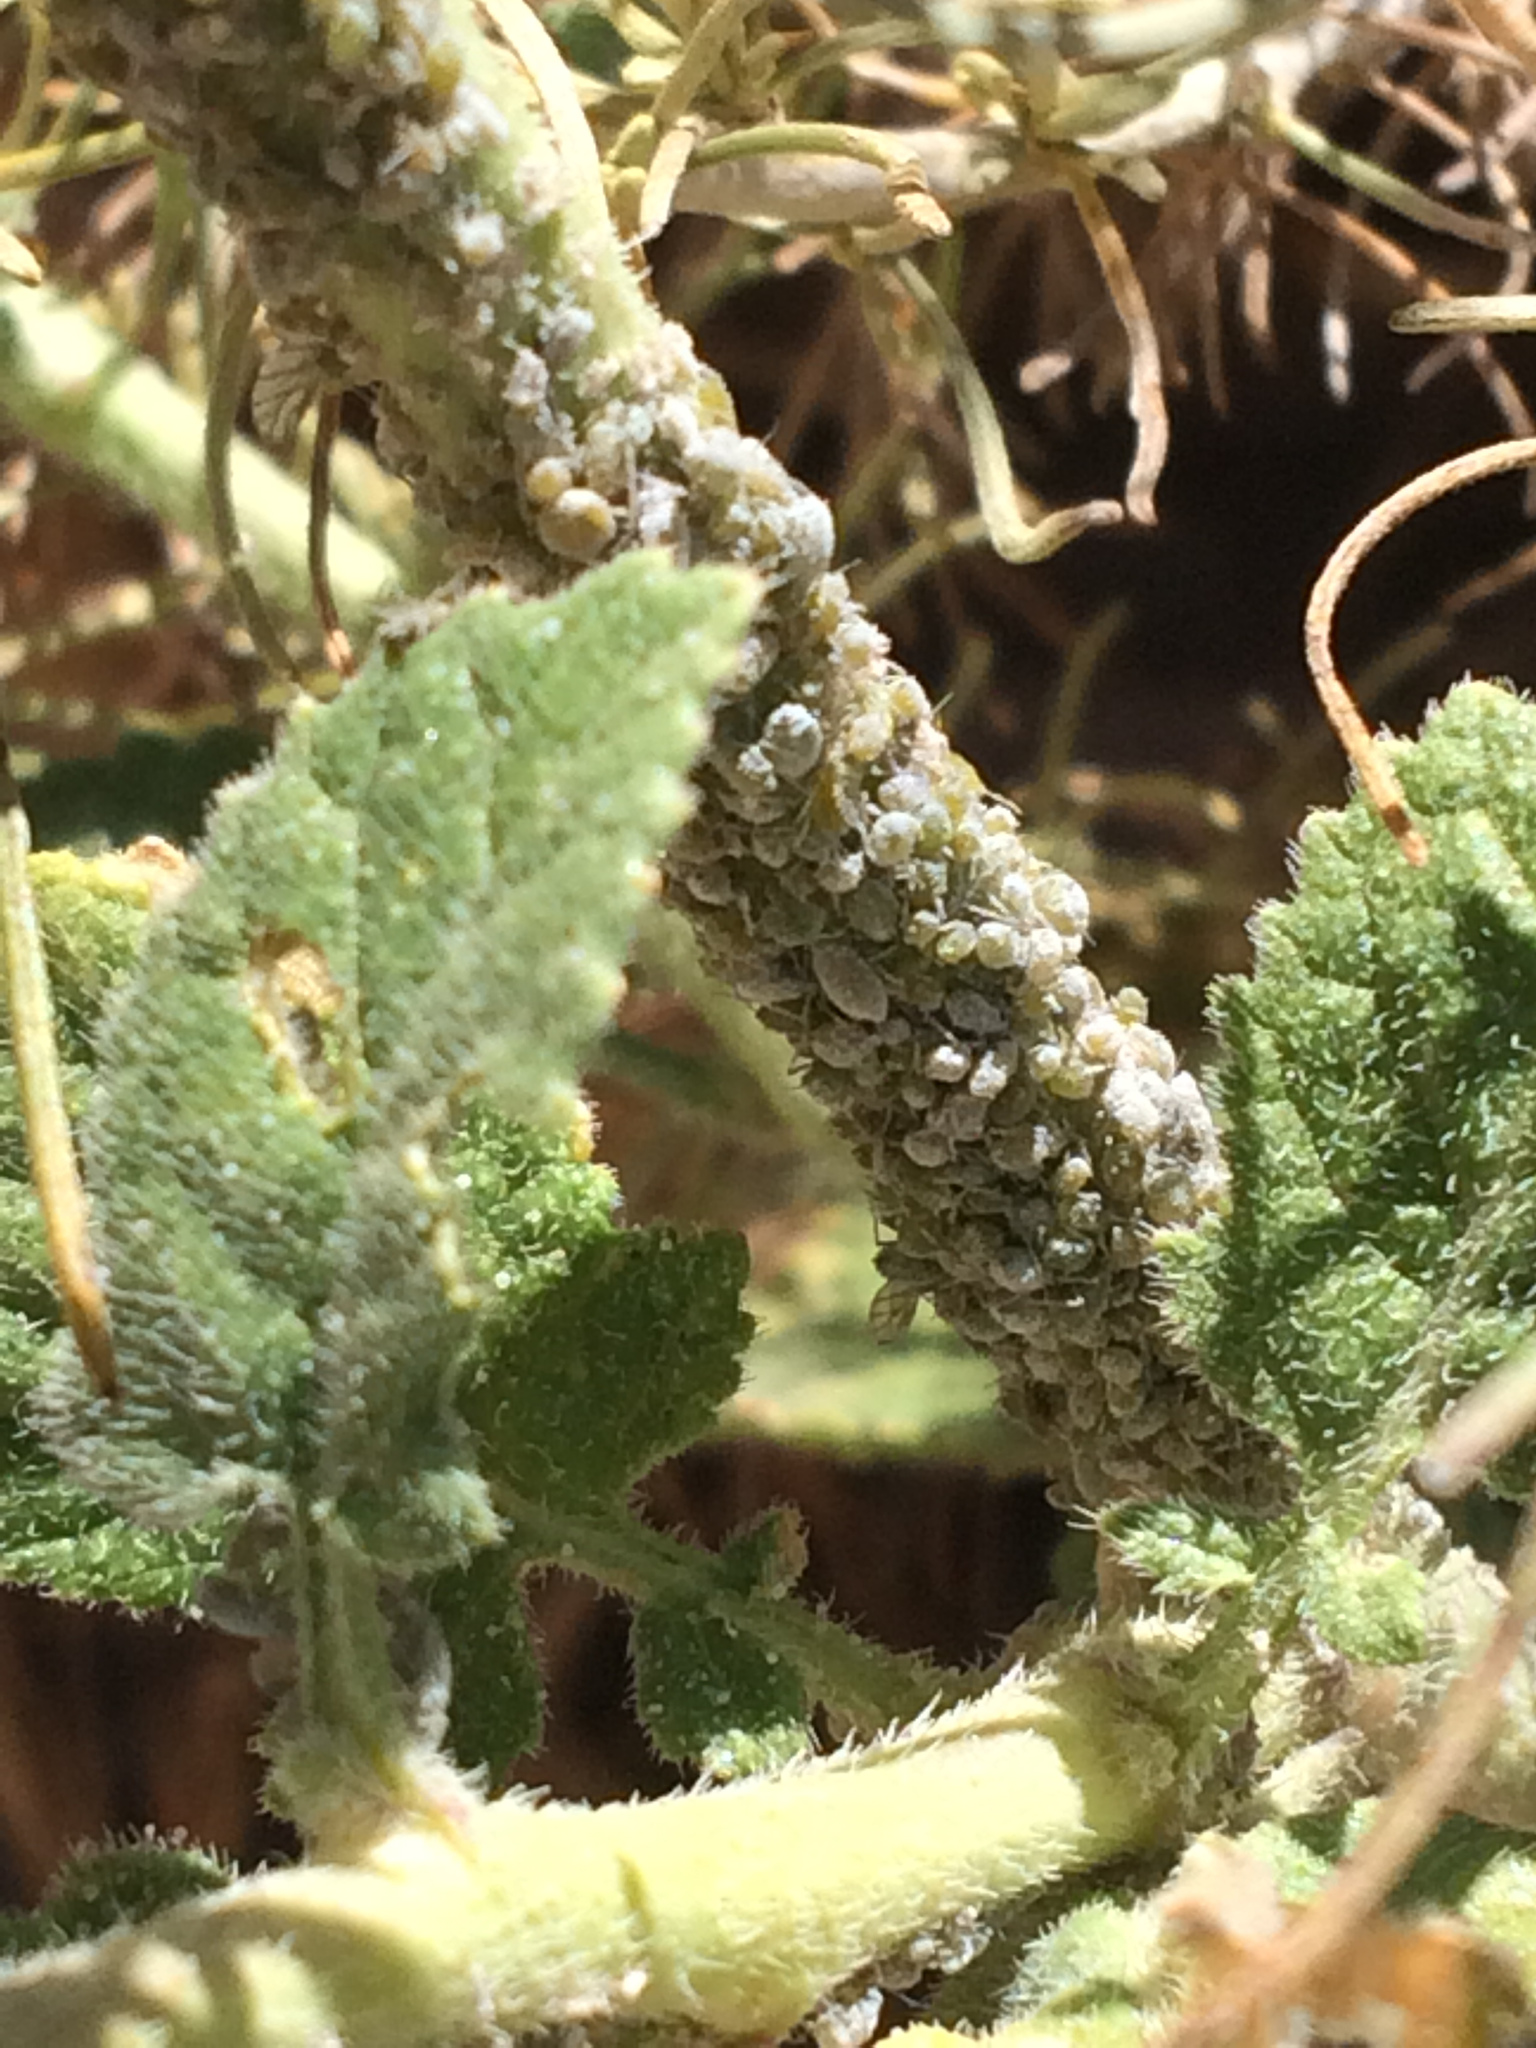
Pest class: cabbage_aphid